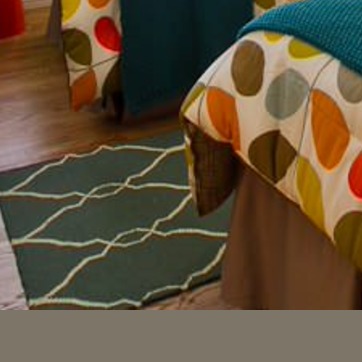
Material: carpet